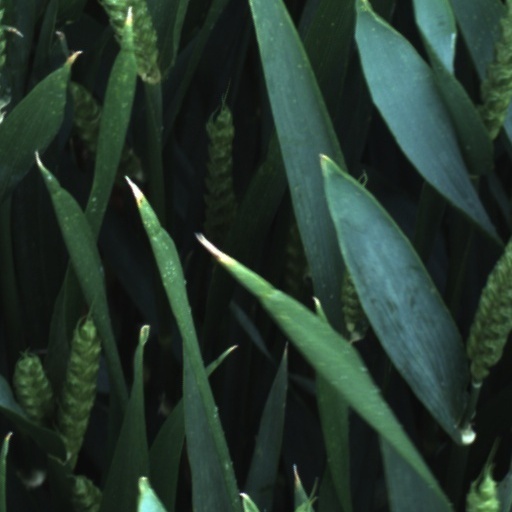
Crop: wheat